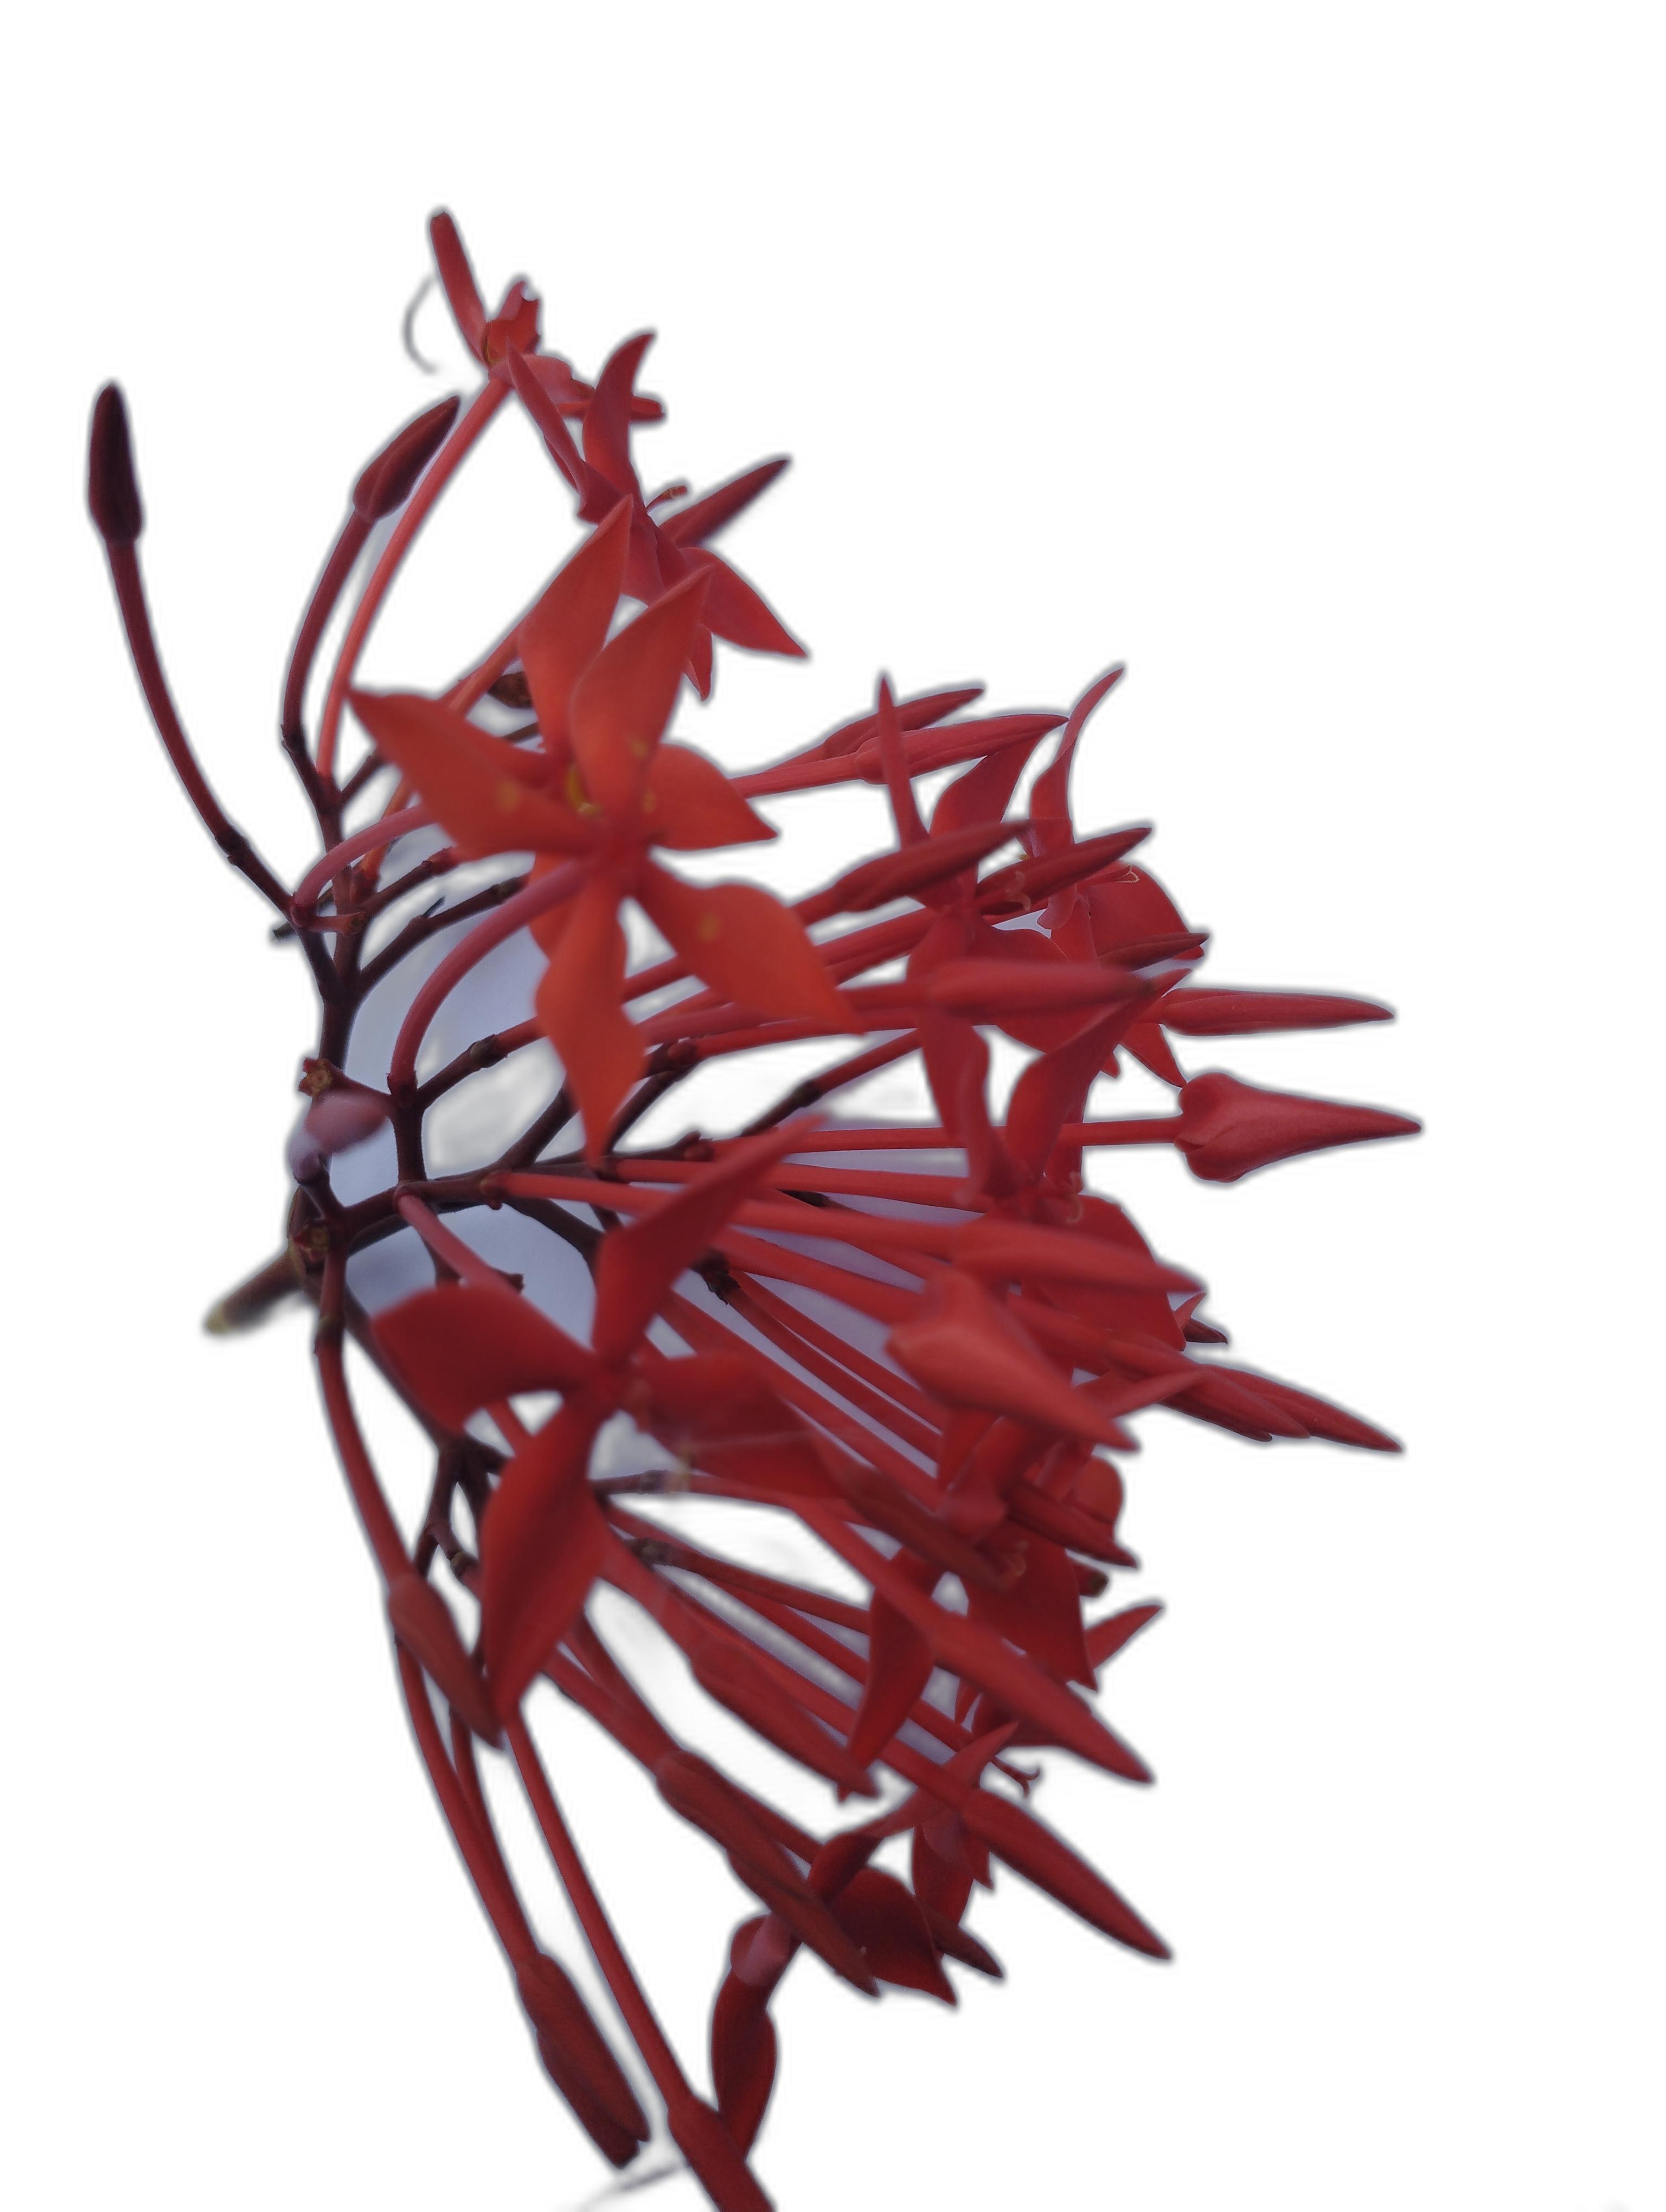
Label: Jungle geranium